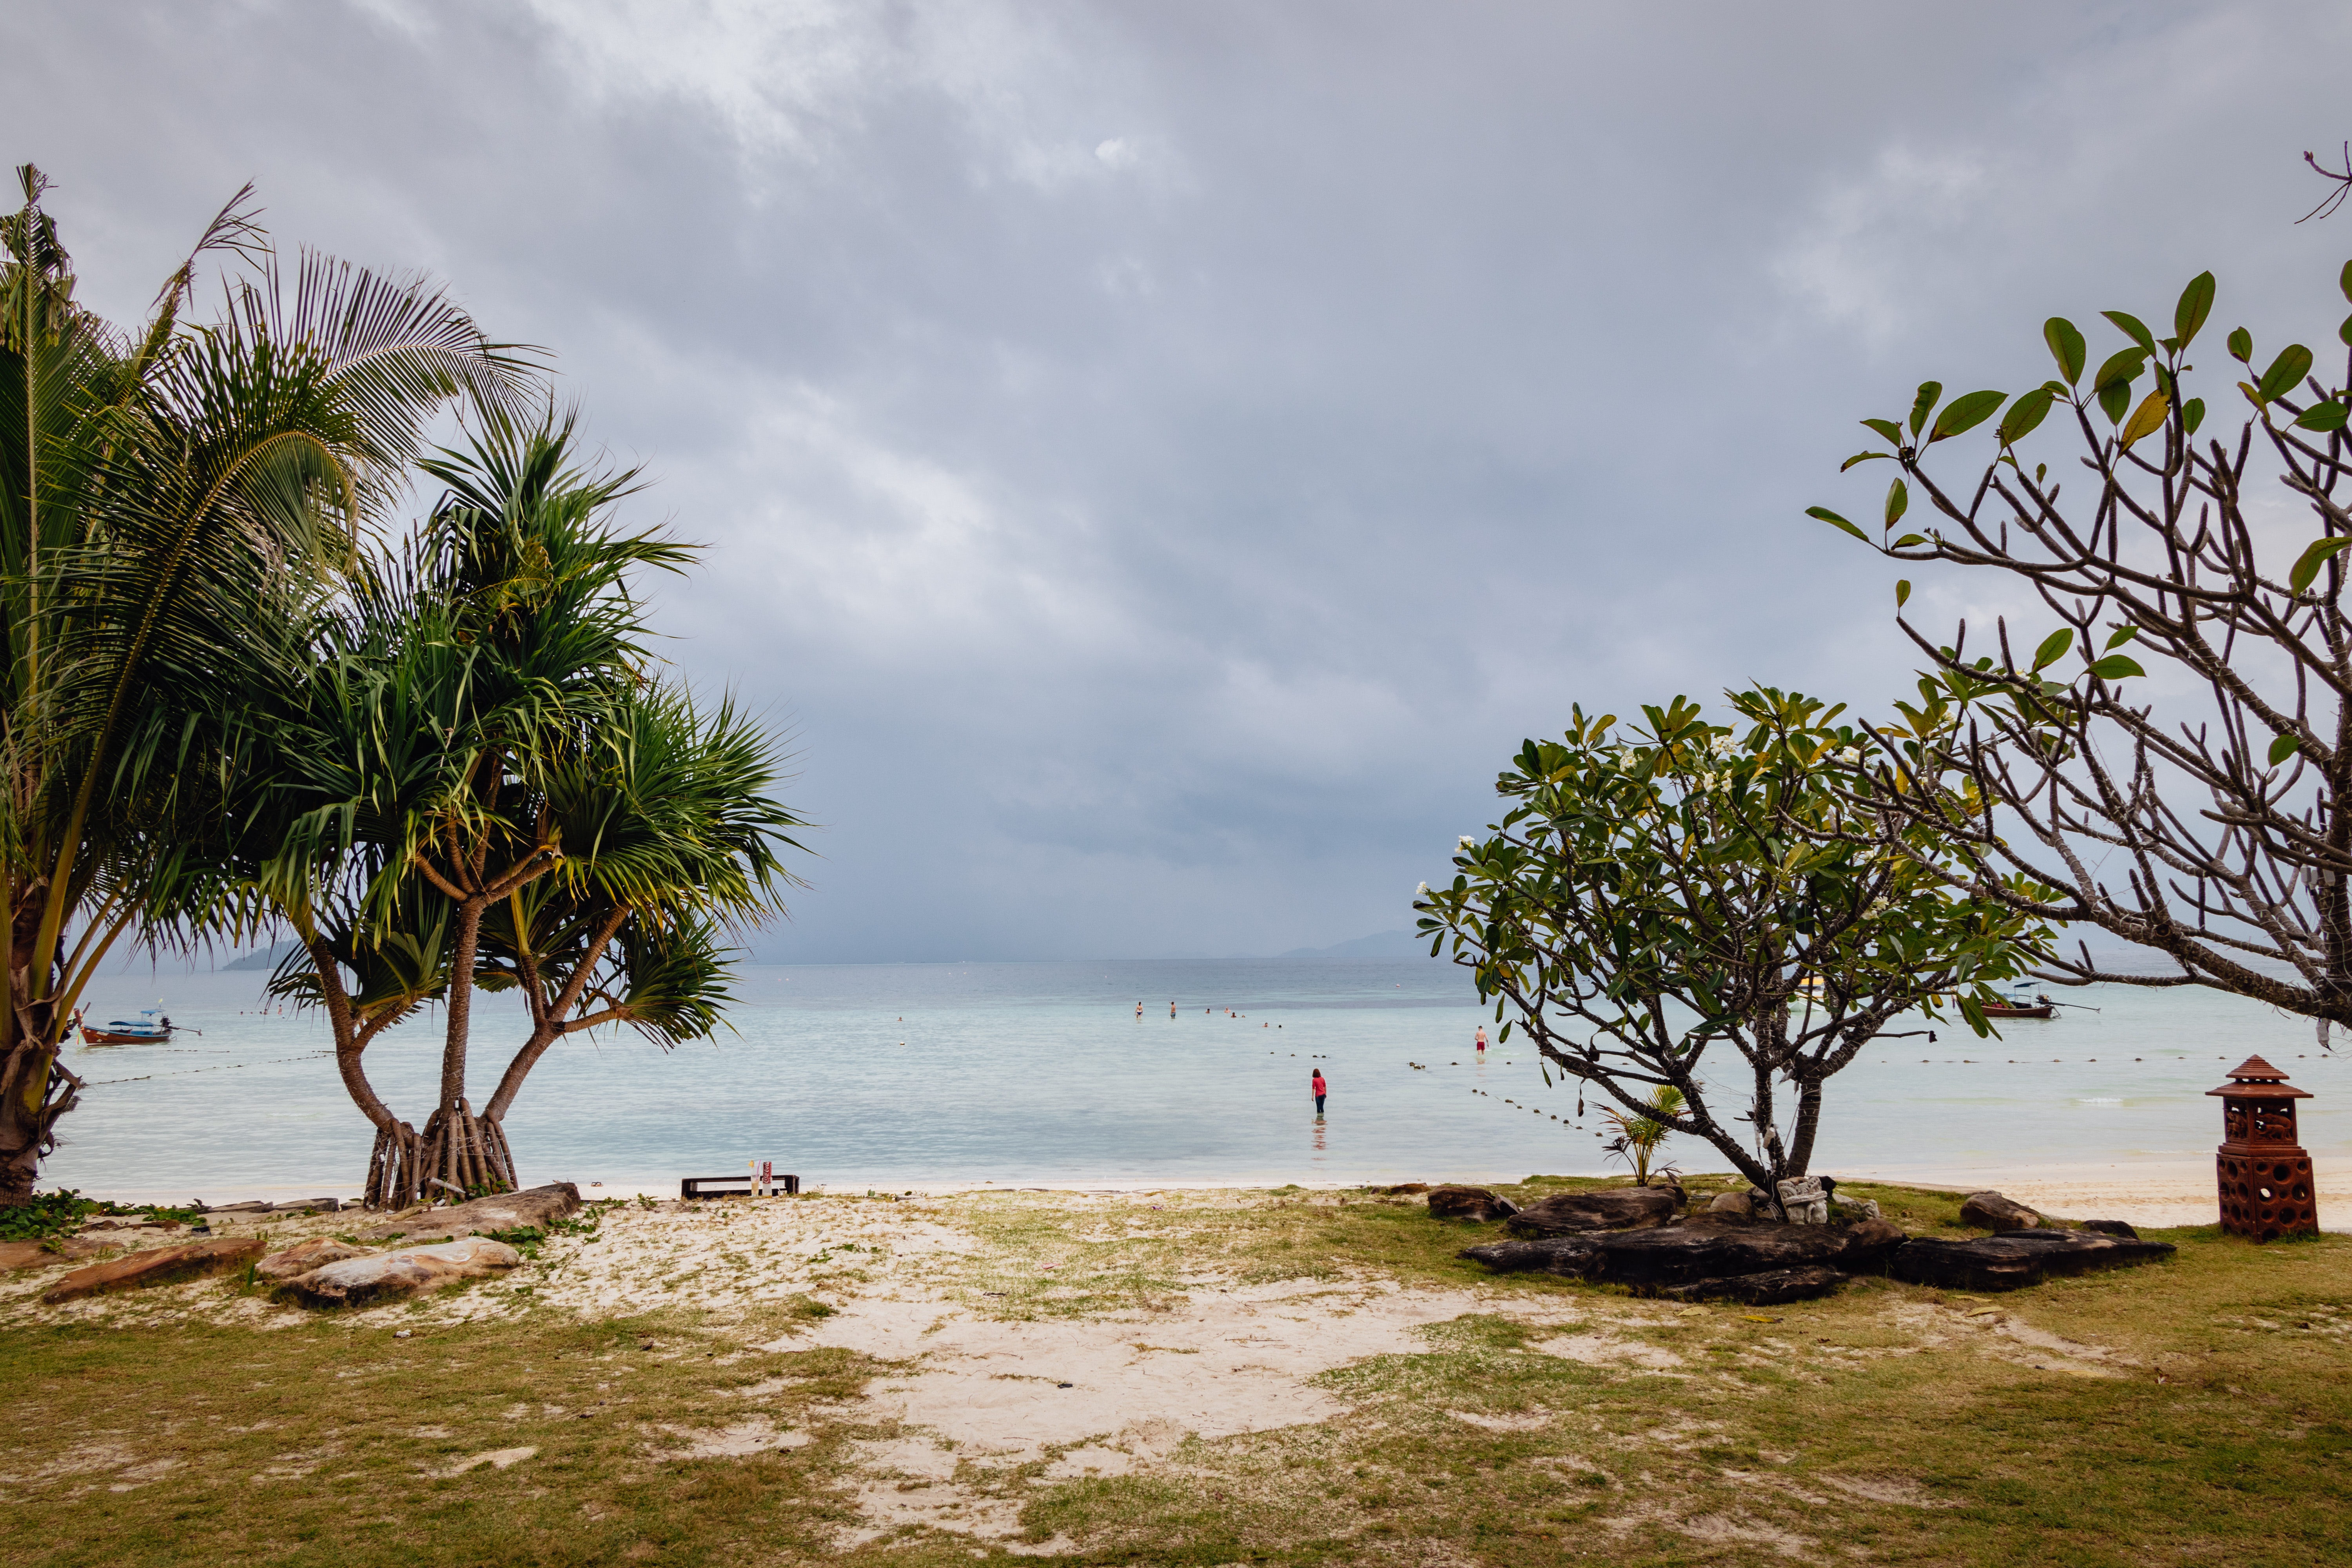
tree, sky, nature, tropics, vegetation, sea, beach, palm tree, shore, cloud, ocean, vacation, caribbean, coast, arecales, woody plant, coastal and oceanic landforms, plant, tourism, bay, landscape, island, horizon, sand, lagoon, elaeis, attalea speciosa, resort, meteorological phenomenon